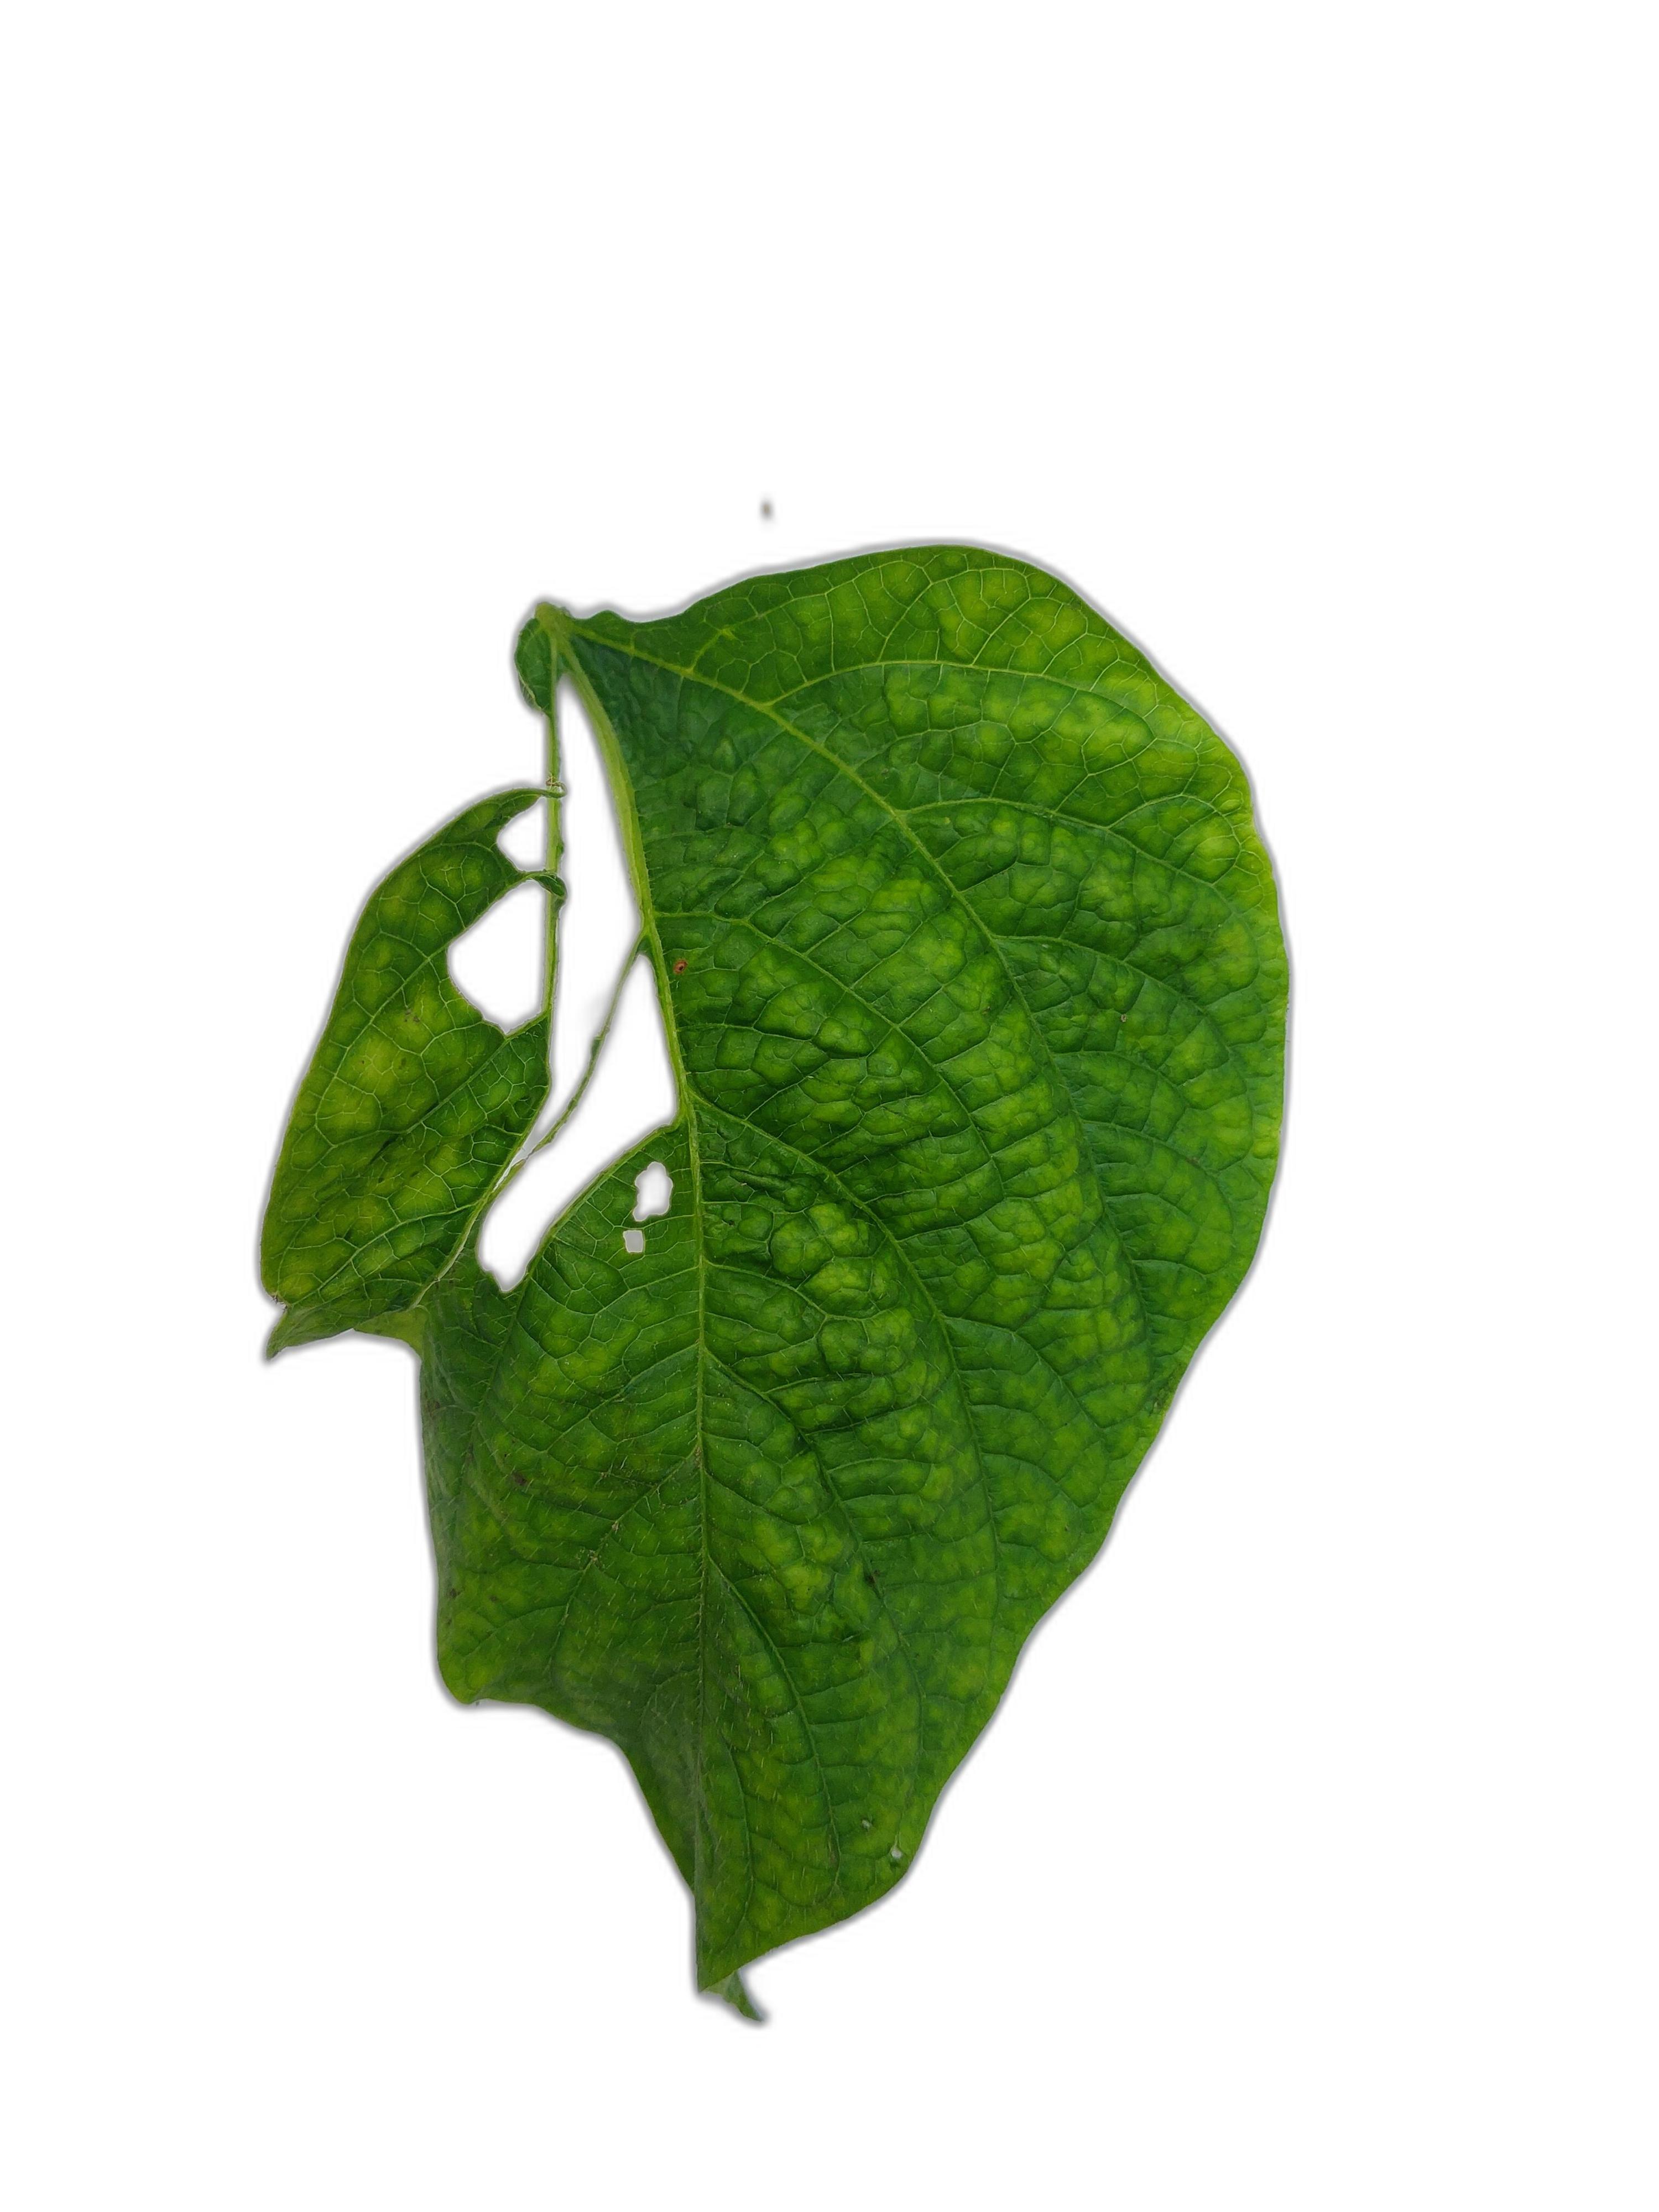
Label: Leaf Crinkle